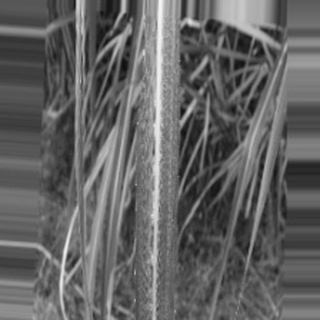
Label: sugarcane_bacterial_blight